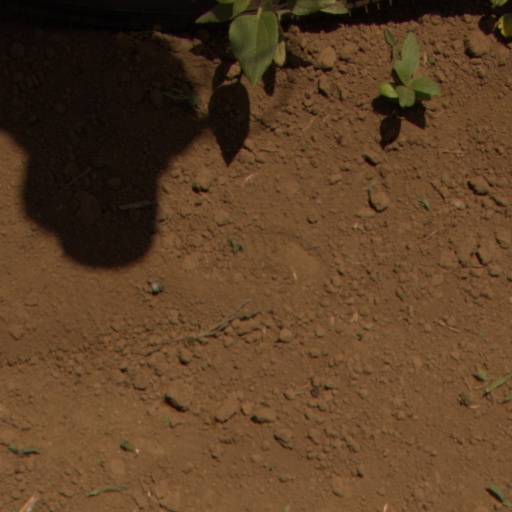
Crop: Jerusalem artichoke